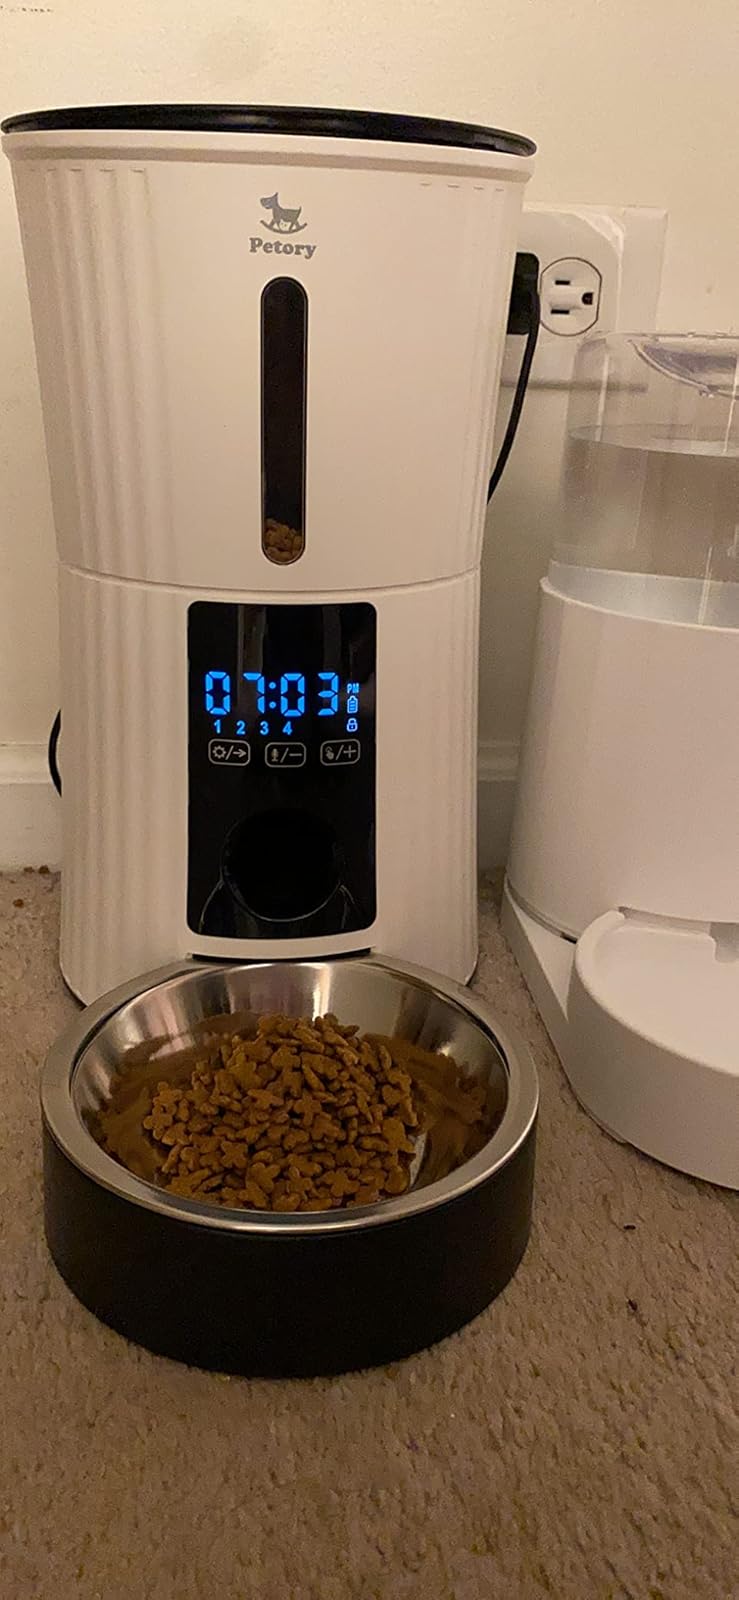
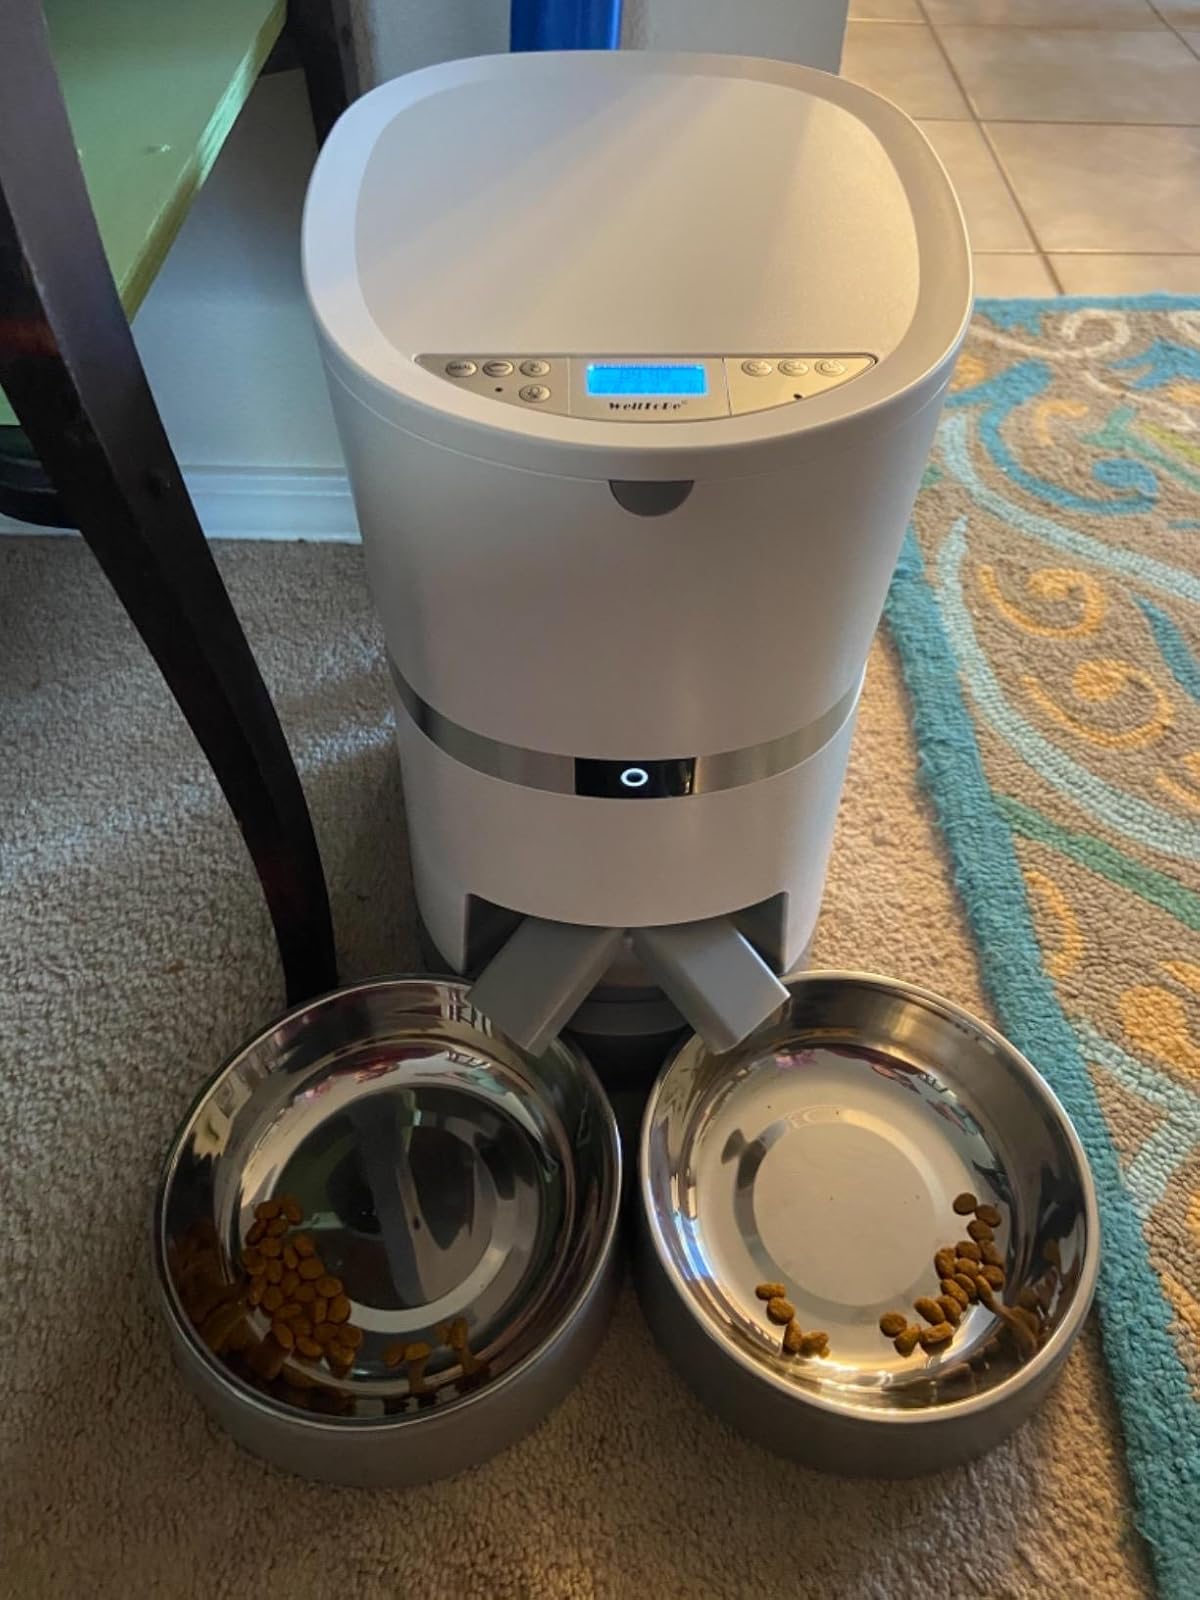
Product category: items_feeder
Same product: no